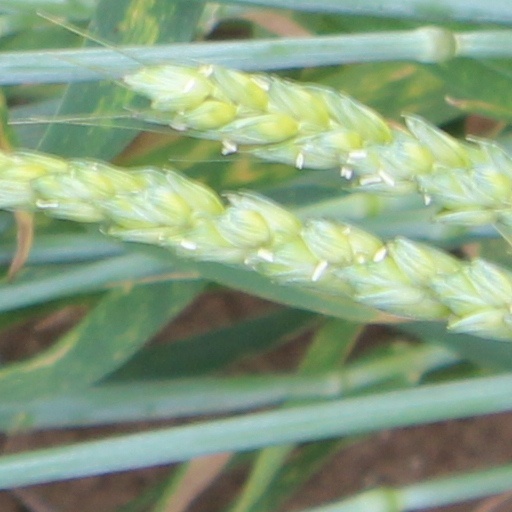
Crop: wheat